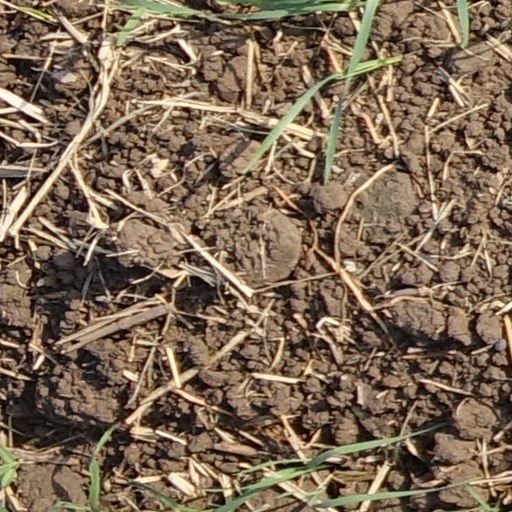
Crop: wheat